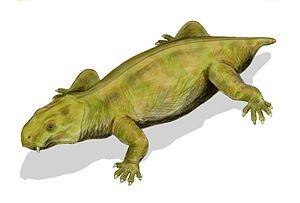
Dicynodon est un genre éteint de thérapsides herbivores de l'infra-ordre des dicynodontes qui a existé au cours du Permien il y a entre 251 et 253 millions d'années. Comme les autres dicynodontes, il était herbivore. Cet animal était dépourvu de dents, à l'exception de deux petites défenses proéminentes qui lui ont donné son nom. Il cueillait certainement l'herbe à l'aide d'un bec cornu à la manière des tortues, tandis que ses défenses lui servaient certainement à creuser et déterrer des racines et des tubercules.
Les paléontologues classent les animaux en de nombreuses familles, genres et espèces dont les représentants possèdent des caractéristiques communes issues non d'une convergence évolutive mais d'un ancêtre commun. L'arbre généalogique des animaux ainsi reconstitué, est représenté par un cladogramme. La classification des espèces est parfois difficile notamment lorsque les fossiles sont rares et fragmentaires. La nomenclature est par conséquent régulièrement modifiée ou mise à jour en fonction des nouvelles découvertes.